Acer macrophyllum

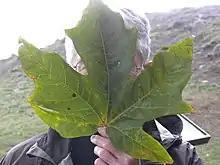
Large "Acer macrophyllum" leaf in Washington State

Bigleaf maple can grow up to tall, but more commonly reaches tall and . The species' current national champion for size is located in Lane County, Oregon. It is tall with a crown spread of , with an average diameter at breast height (dbh) of about . The previous national champion is located in Marion, Oregon, and is tall with a crown spread of , with an average dbh of about . The bark is gray brown, darkening and developing ridges with age.